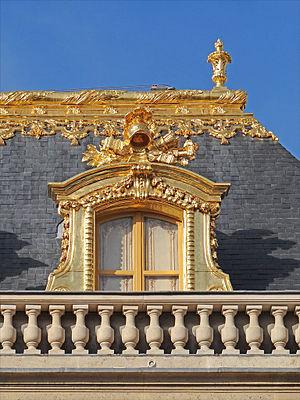
La plomberie est un métier très ancien, dont l'origine remonte à la construction des pyramides en Égypte antique ; attesté par des tuyaux en cuivre vieux de 4 500 ans, c'est un métier qui n'a cessé de s'améliorer et de se développer au cours des siècles et des générations de plombiers qui l'on servi.